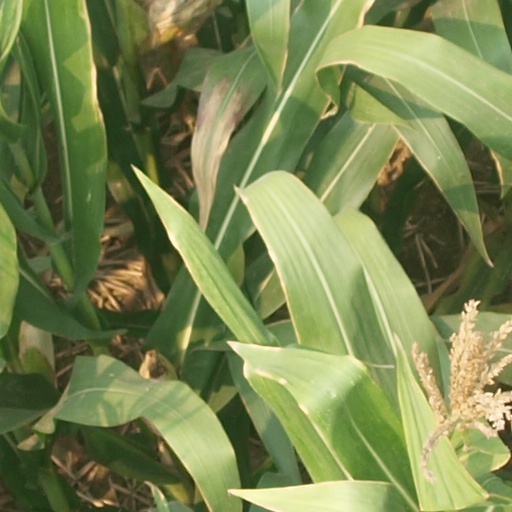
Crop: maize; corn